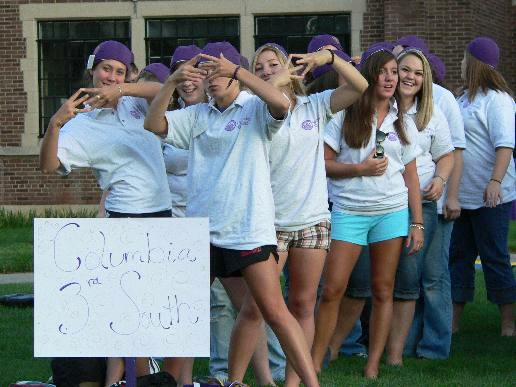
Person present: Yes